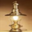
Label: lamp